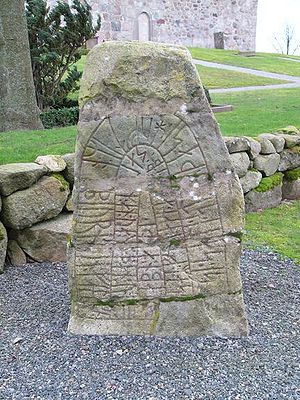
Sjørupstenen
Sjørupstenen
Sjørupstenen eller Sjörupstenen er en runesten ved Sjörups kirke i Skåne. Indskriften er dateret til vikingetiden. Runer er ridset på granit. Alle runerne kan læses.